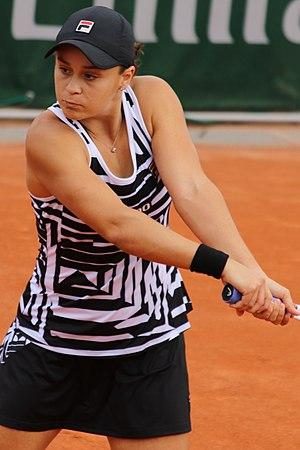
Ashleigh Barty, née le 24 avril 1996 à Ipswich, Queensland, est une joueuse de tennis professionnelle australienne et également joueuse de cricket.